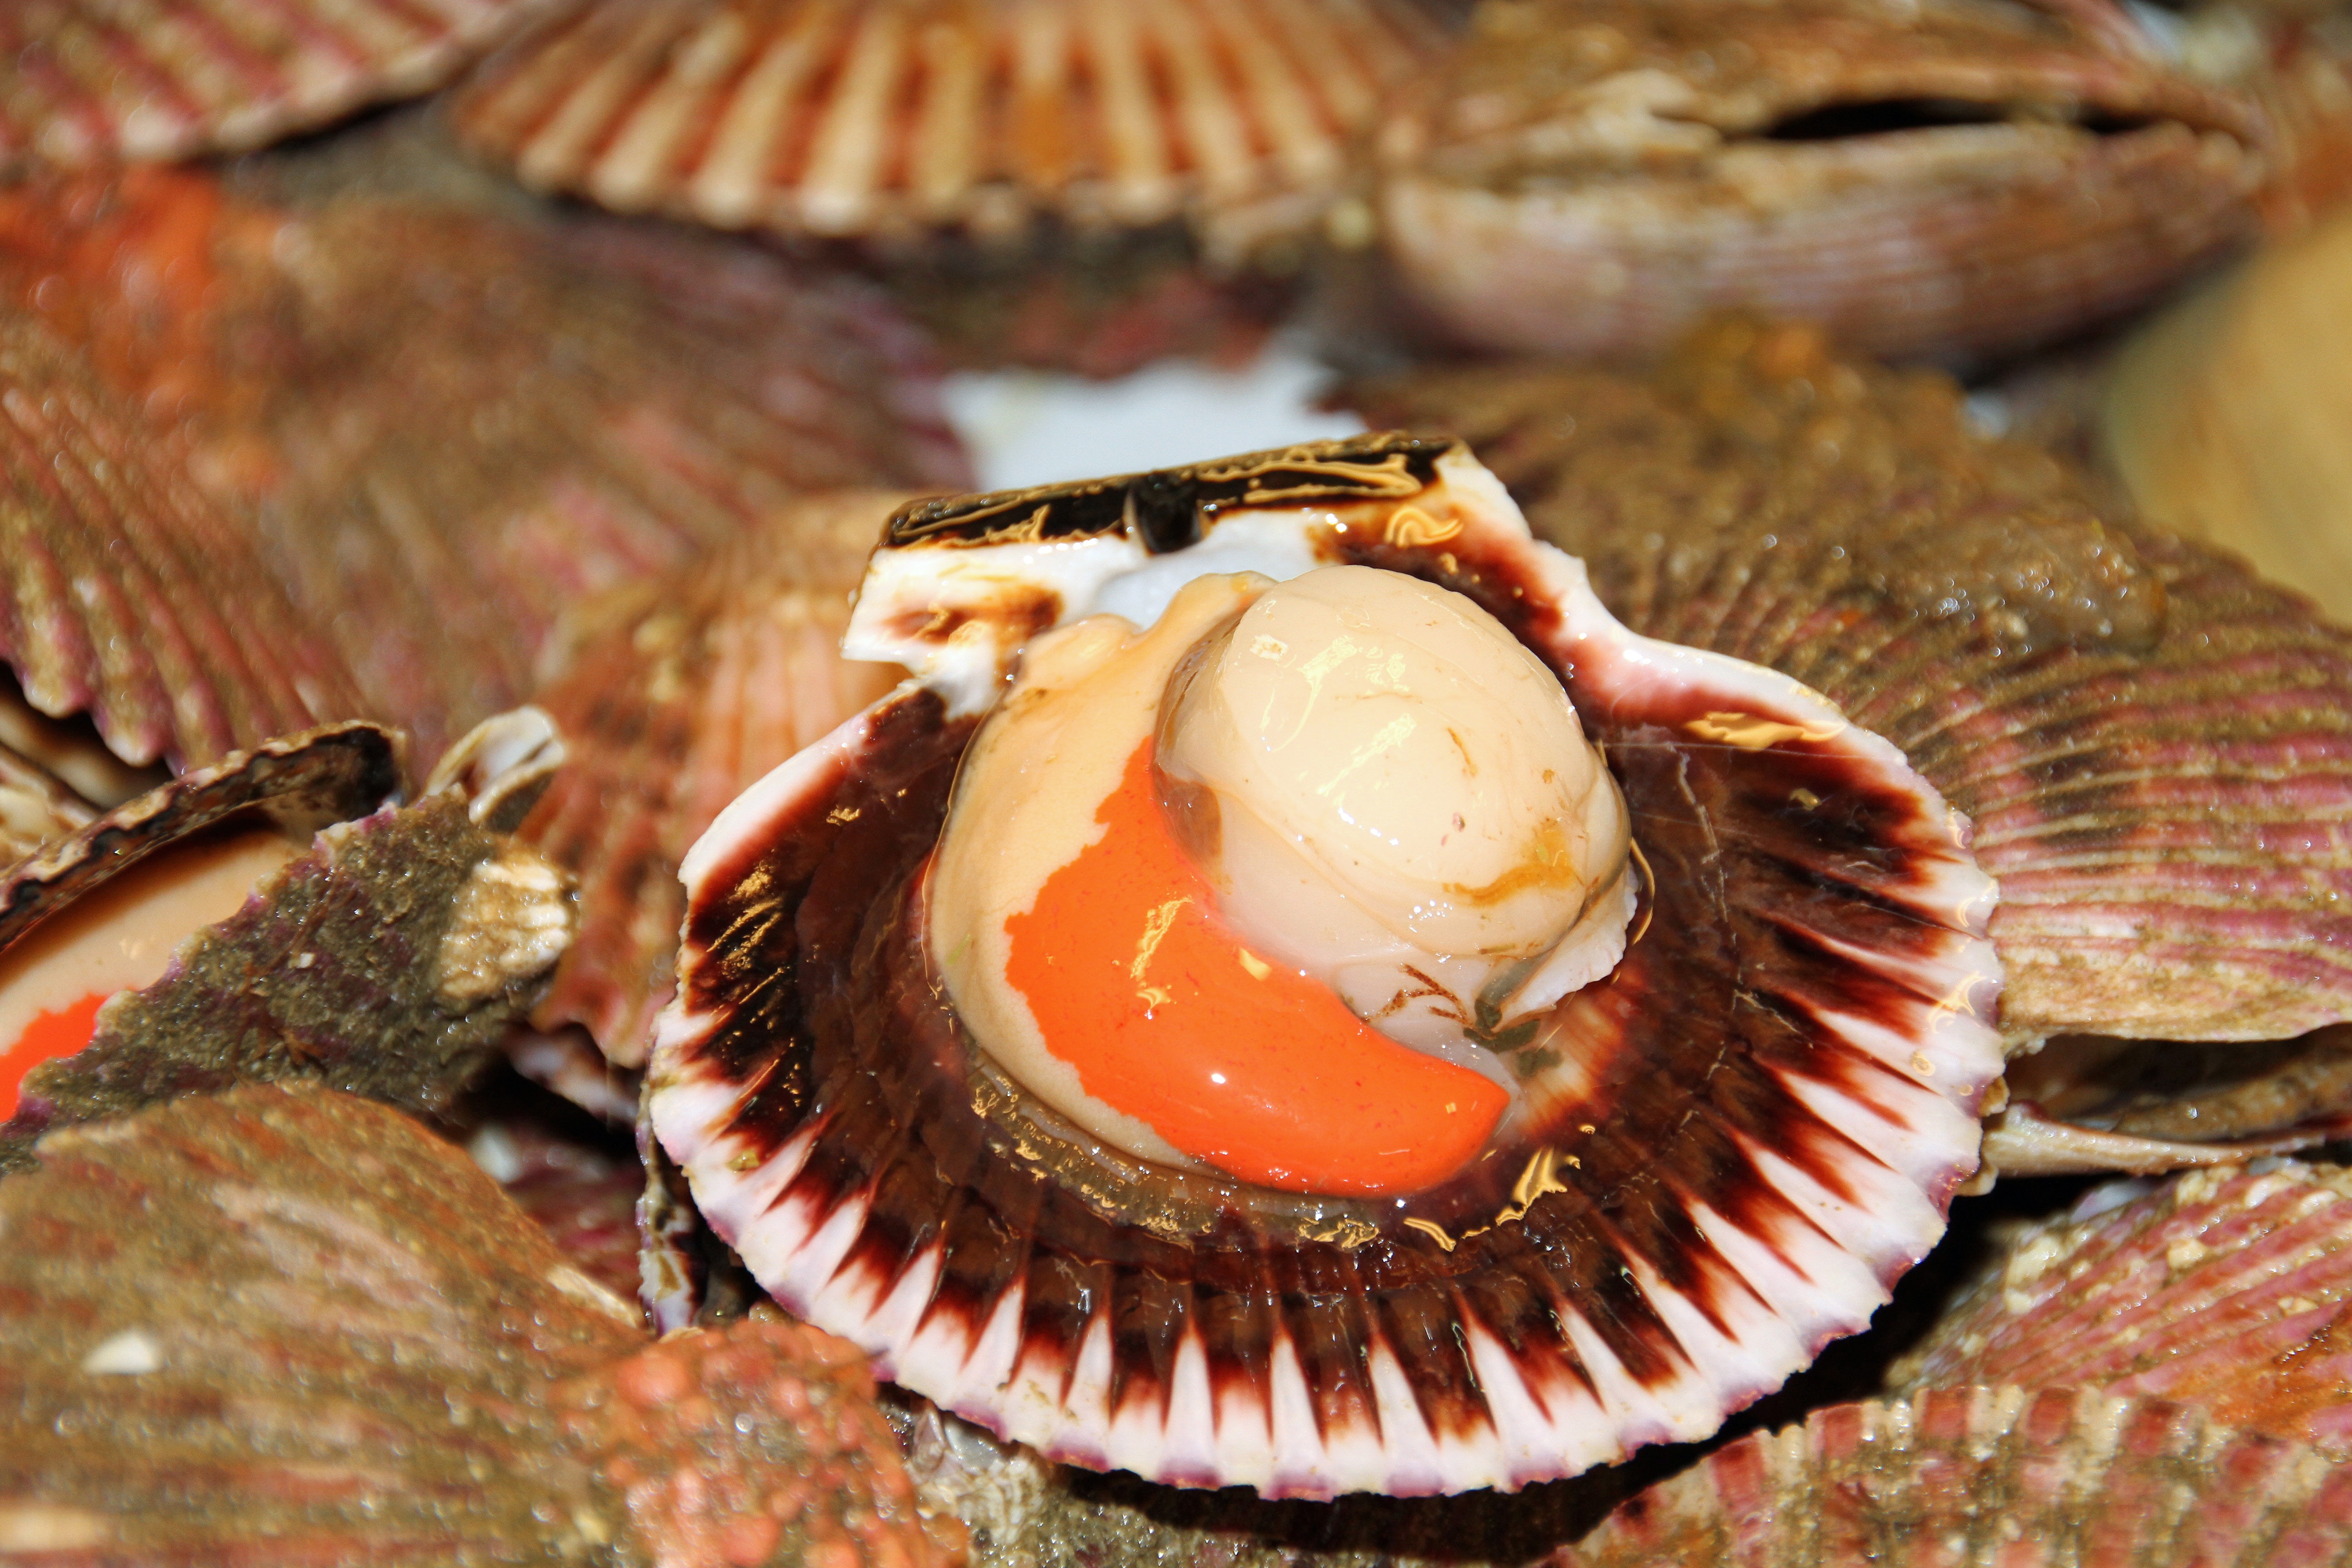
food, seafood, fresh, fish, healthy, shellfish, delicious, fauna, invertebrate, seashell, clam, scallop, cockle, macro photography, appetizer, sea snail, clams oysters mussels and scallops, animal source foods